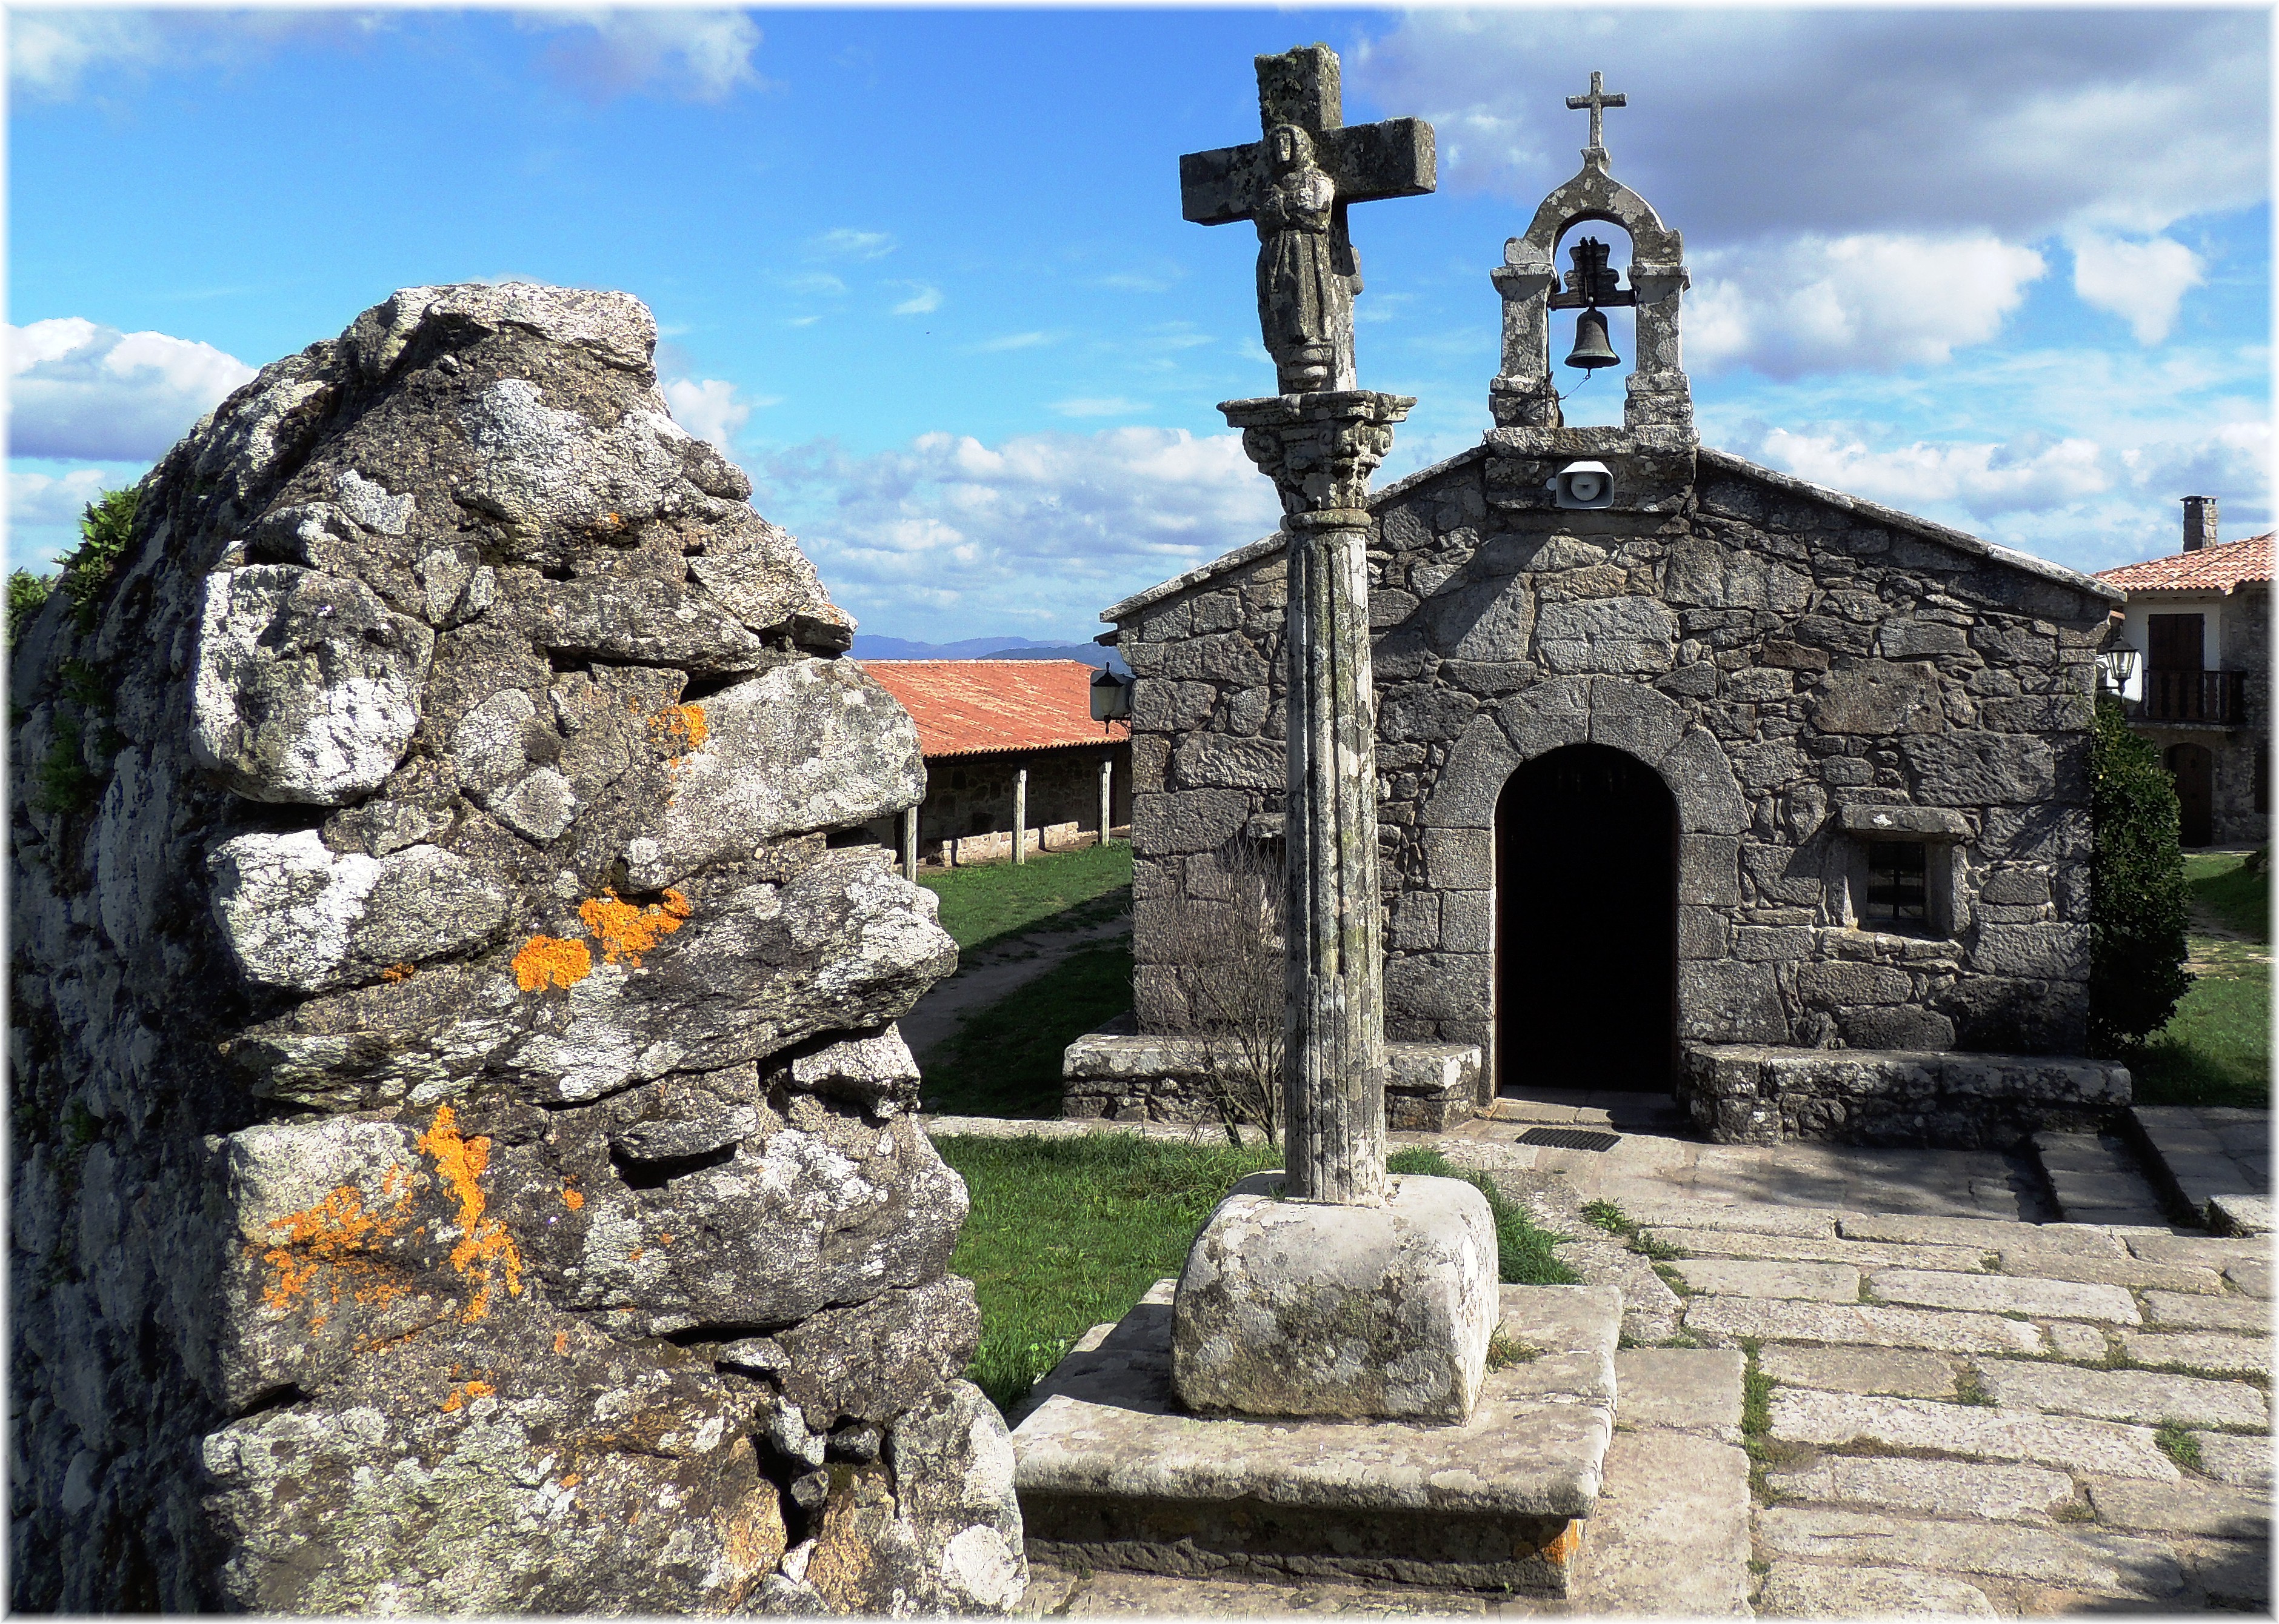
rock, building, monument, arch, landmark, chapel, tourism, place of worship, ruins, monastery, mygearandme, thegalaxy, ancient history